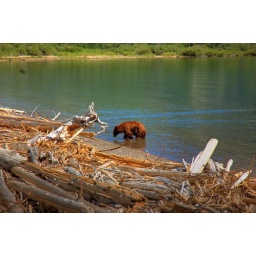
The brown bear gettin out of the water after a nice swim in the chilly, crystal blue glacier water.